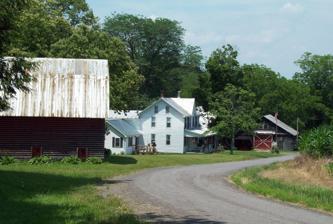
Building: Houseknecht Farm
Country: United States of America
Year built: 1890
United States historic place Houseknecht Farm U.S. National Register of Historic Places Houseknecht Farm, July 2011 Show map of Pennsylvania Show map of the United States Location 812 J. Houseknecht Rd., Moreland Township, Pennsylvania Coordinates 41°10′41″N 76°38′53″W / 41.17806°N 76.64806°W / 41.17806; -76.64806 Area 175 acres (71 ha) Built c. 1890-1915 NRHP reference No. 07000795 Added to NRHP August 7, 2007 The Houseknecht Farm is an historic house and farm which are located in Moreland Township , Lycoming County, Pennsylvania . It was added to the National Register of Historic Places in 2007. History and architectural features The historic buildings located on this property are the farmhouse, which was built sometime around 1890, a three-gabled barn, which was also built circa 1890 and then later expanded, a three-bay, late nineteenth-century, machine/corn shed, a late nineteenth-century granary with small attached garage that was erected circa 1915, a small machine shed that was also erected circa 1915, a smokehouse that was built circa 1890, and a summer kitchen/butcher house that was also built sometime around 1890, and which has an attached woodshed. The farmhouse is a two-story, four-bay, two-door house with a two-story ell. References